Joplin tornado

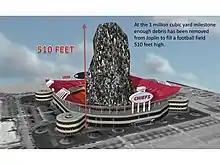
The U.S. Army Corps of Engineers produced this graphic to illustrate the amount of debris removed from Joplin just six weeks after the tornado.

The now heavily rain-wrapped tornado continued at EF5 intensity as it crossed Range Line Road. In that corridor between about 13th and 32nd Streets, the tornado continued producing catastrophic damage as it reached its widest point nearly across. As the tornado struck a Pizza Hut on South Range Line Road, store manager Christopher Lucas herded four employees and 15 customers into a walk-in freezer. With difficulty closing the door, he wrapped a bungee cord holding the door shut around his arm until he was sucked out and killed by the tornado. The tornado completely destroyed a Walmart supercenter, a Home Depot, and numerous other businesses and restaurants in this area, many of which were flattened. Numerous metal roof trusses were torn from the Home Depot building and were found broken and mangled in nearby fields. Cars that originated at the Home Depot parking lot were found hundreds of yards away. Asphalt was scoured from parking lots at Walmart and a nearby pizza restaurant, and large tractor-trailers were thrown up to away. An Academy Sports + Outdoors store along Range Line sustained major structural damage, and a chair was found impaled legs-first through an exterior stucco wall there. A nearby three-story apartment complex was also devastated, and two cell phone towers collapsed. In this area, numerous cars were thrown and piled on top of each other, manhole covers were removed from roads and thrown, the ground scoured, and a Pepsi distribution plant was completely leveled. Additional calculations with regards to the manhole covers by Partha Sarkar revealed that winds had to have exceeded for the manhole covers to be removed. Twenty fatalities occurred in this area, and the damage was rated as EF5.